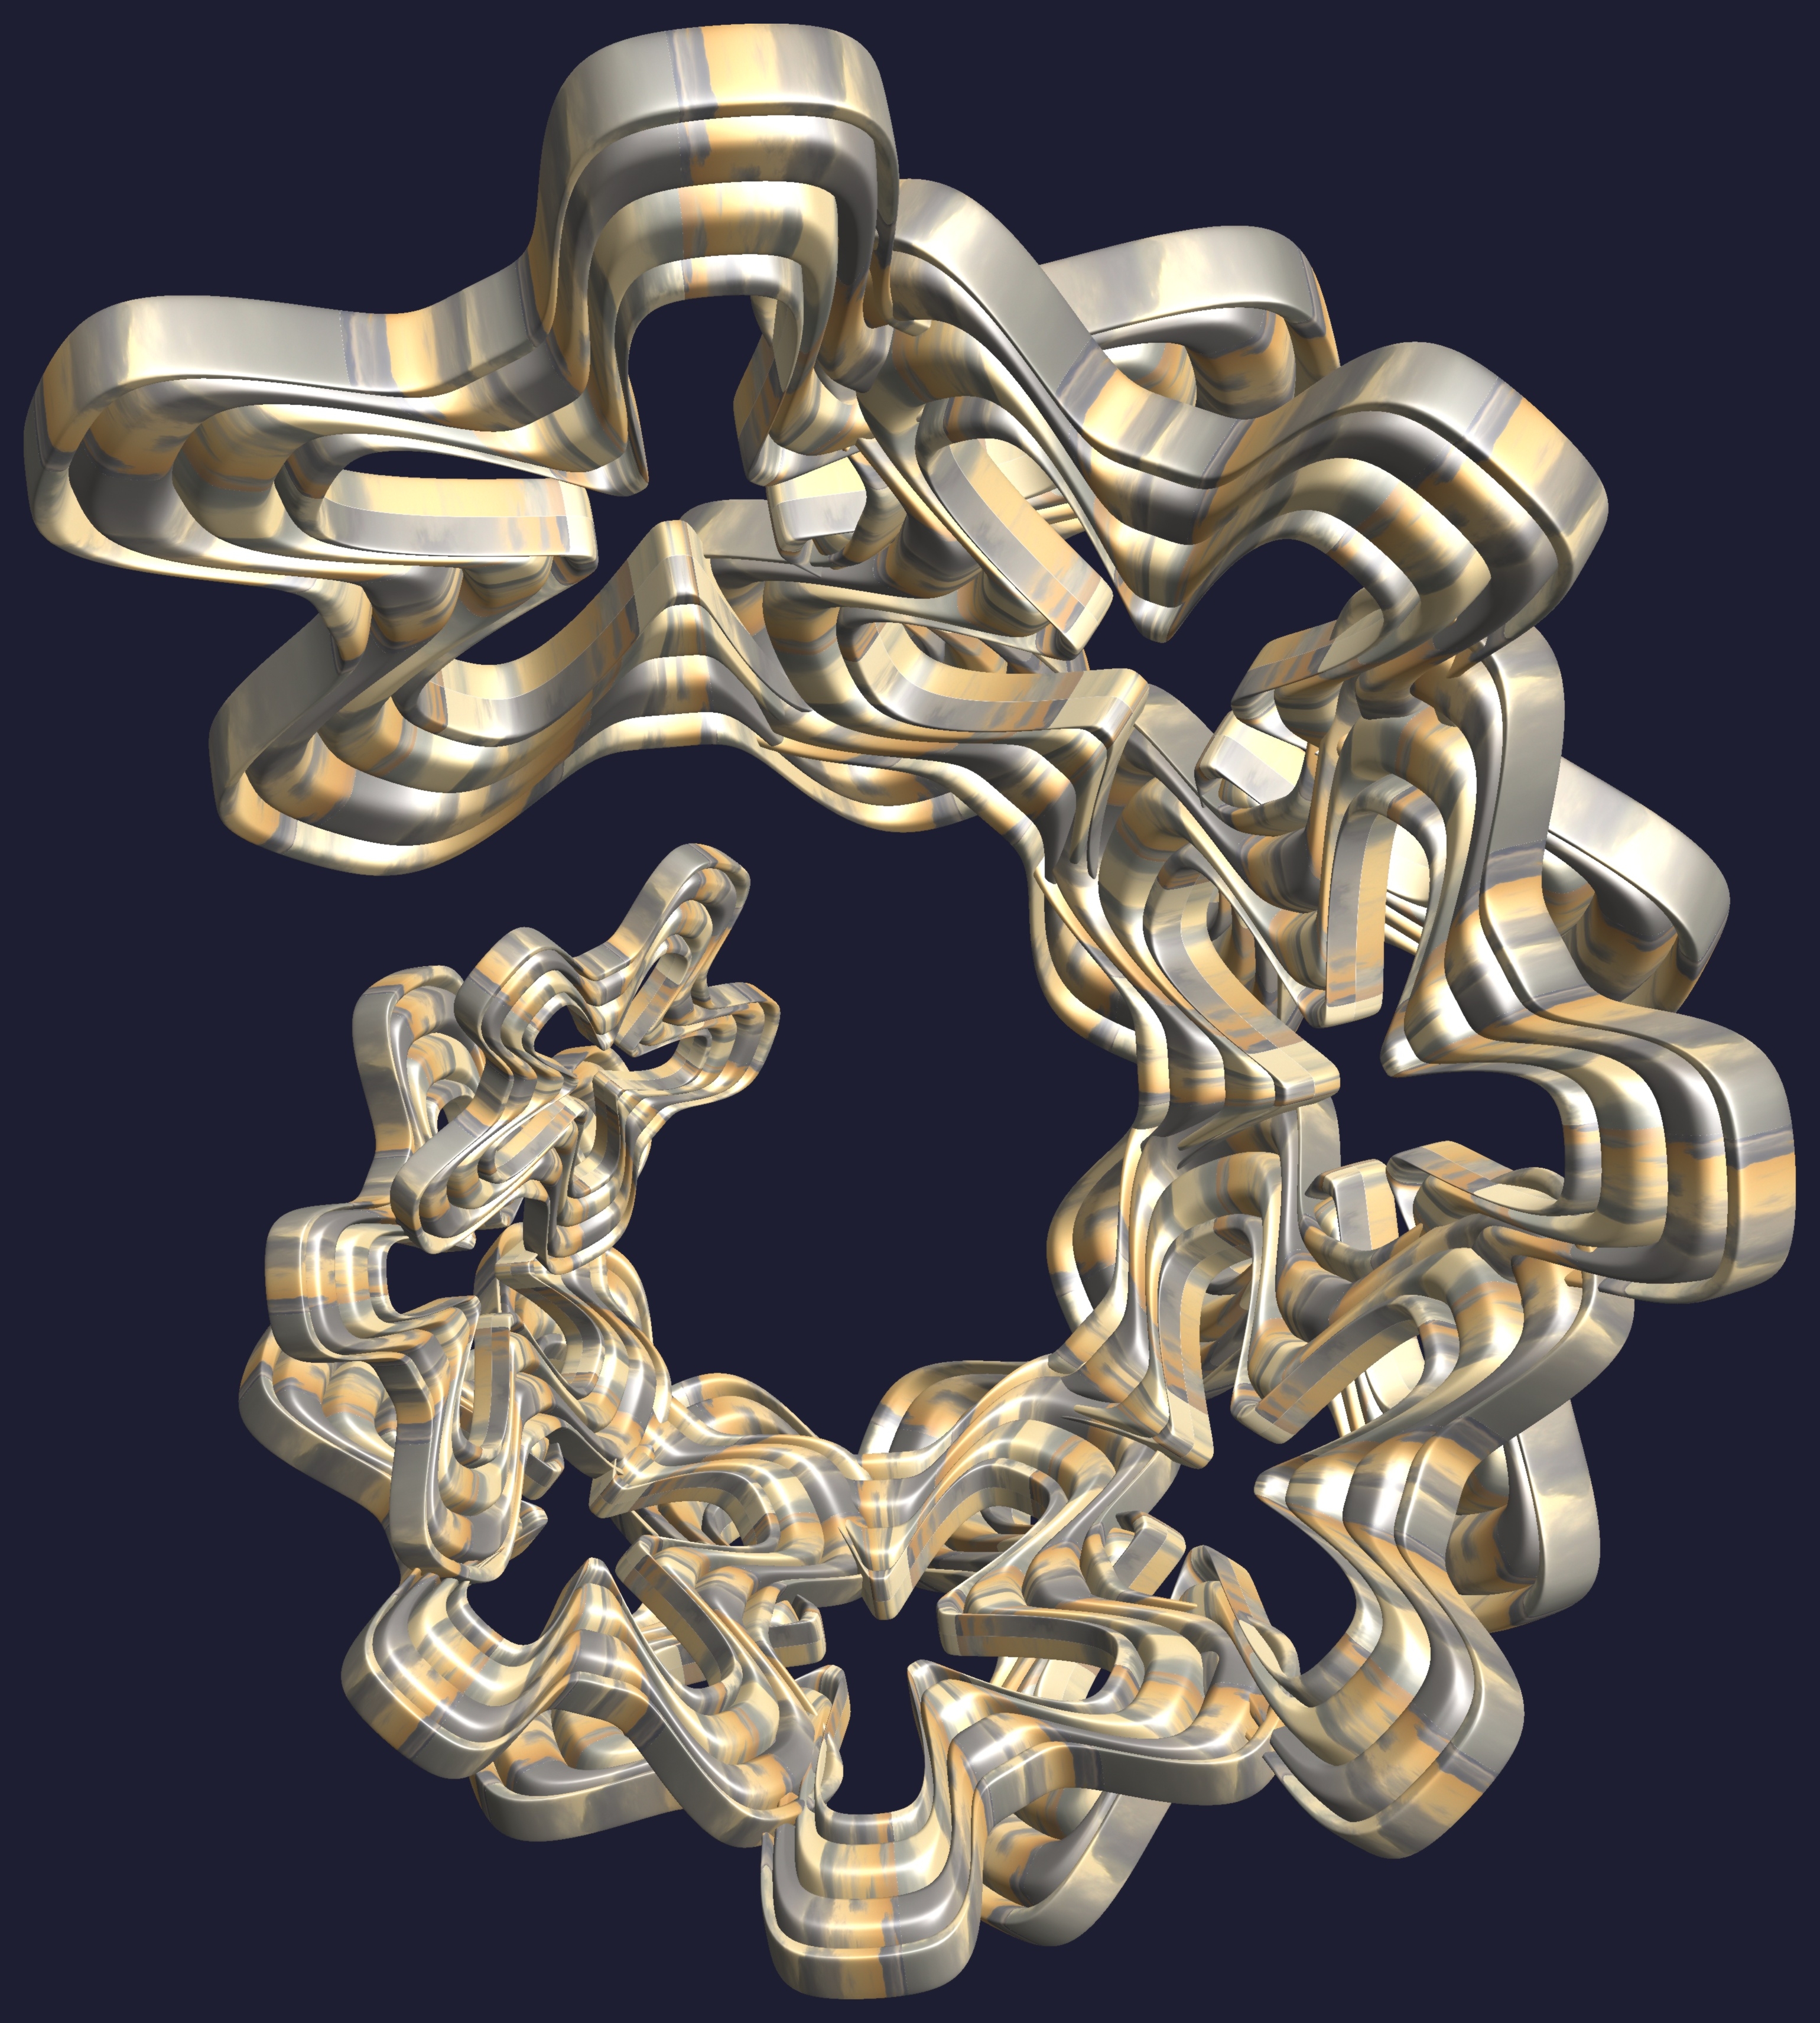
structure, texture, spiral, chain, pattern, lighting, font, cool image, design, brass, symmetry, light fixture, 3d, graphic, torus, mathematica, cg, parametricplot3d, code, program, algorithm, abstruct, mapping, sconce, door knocker